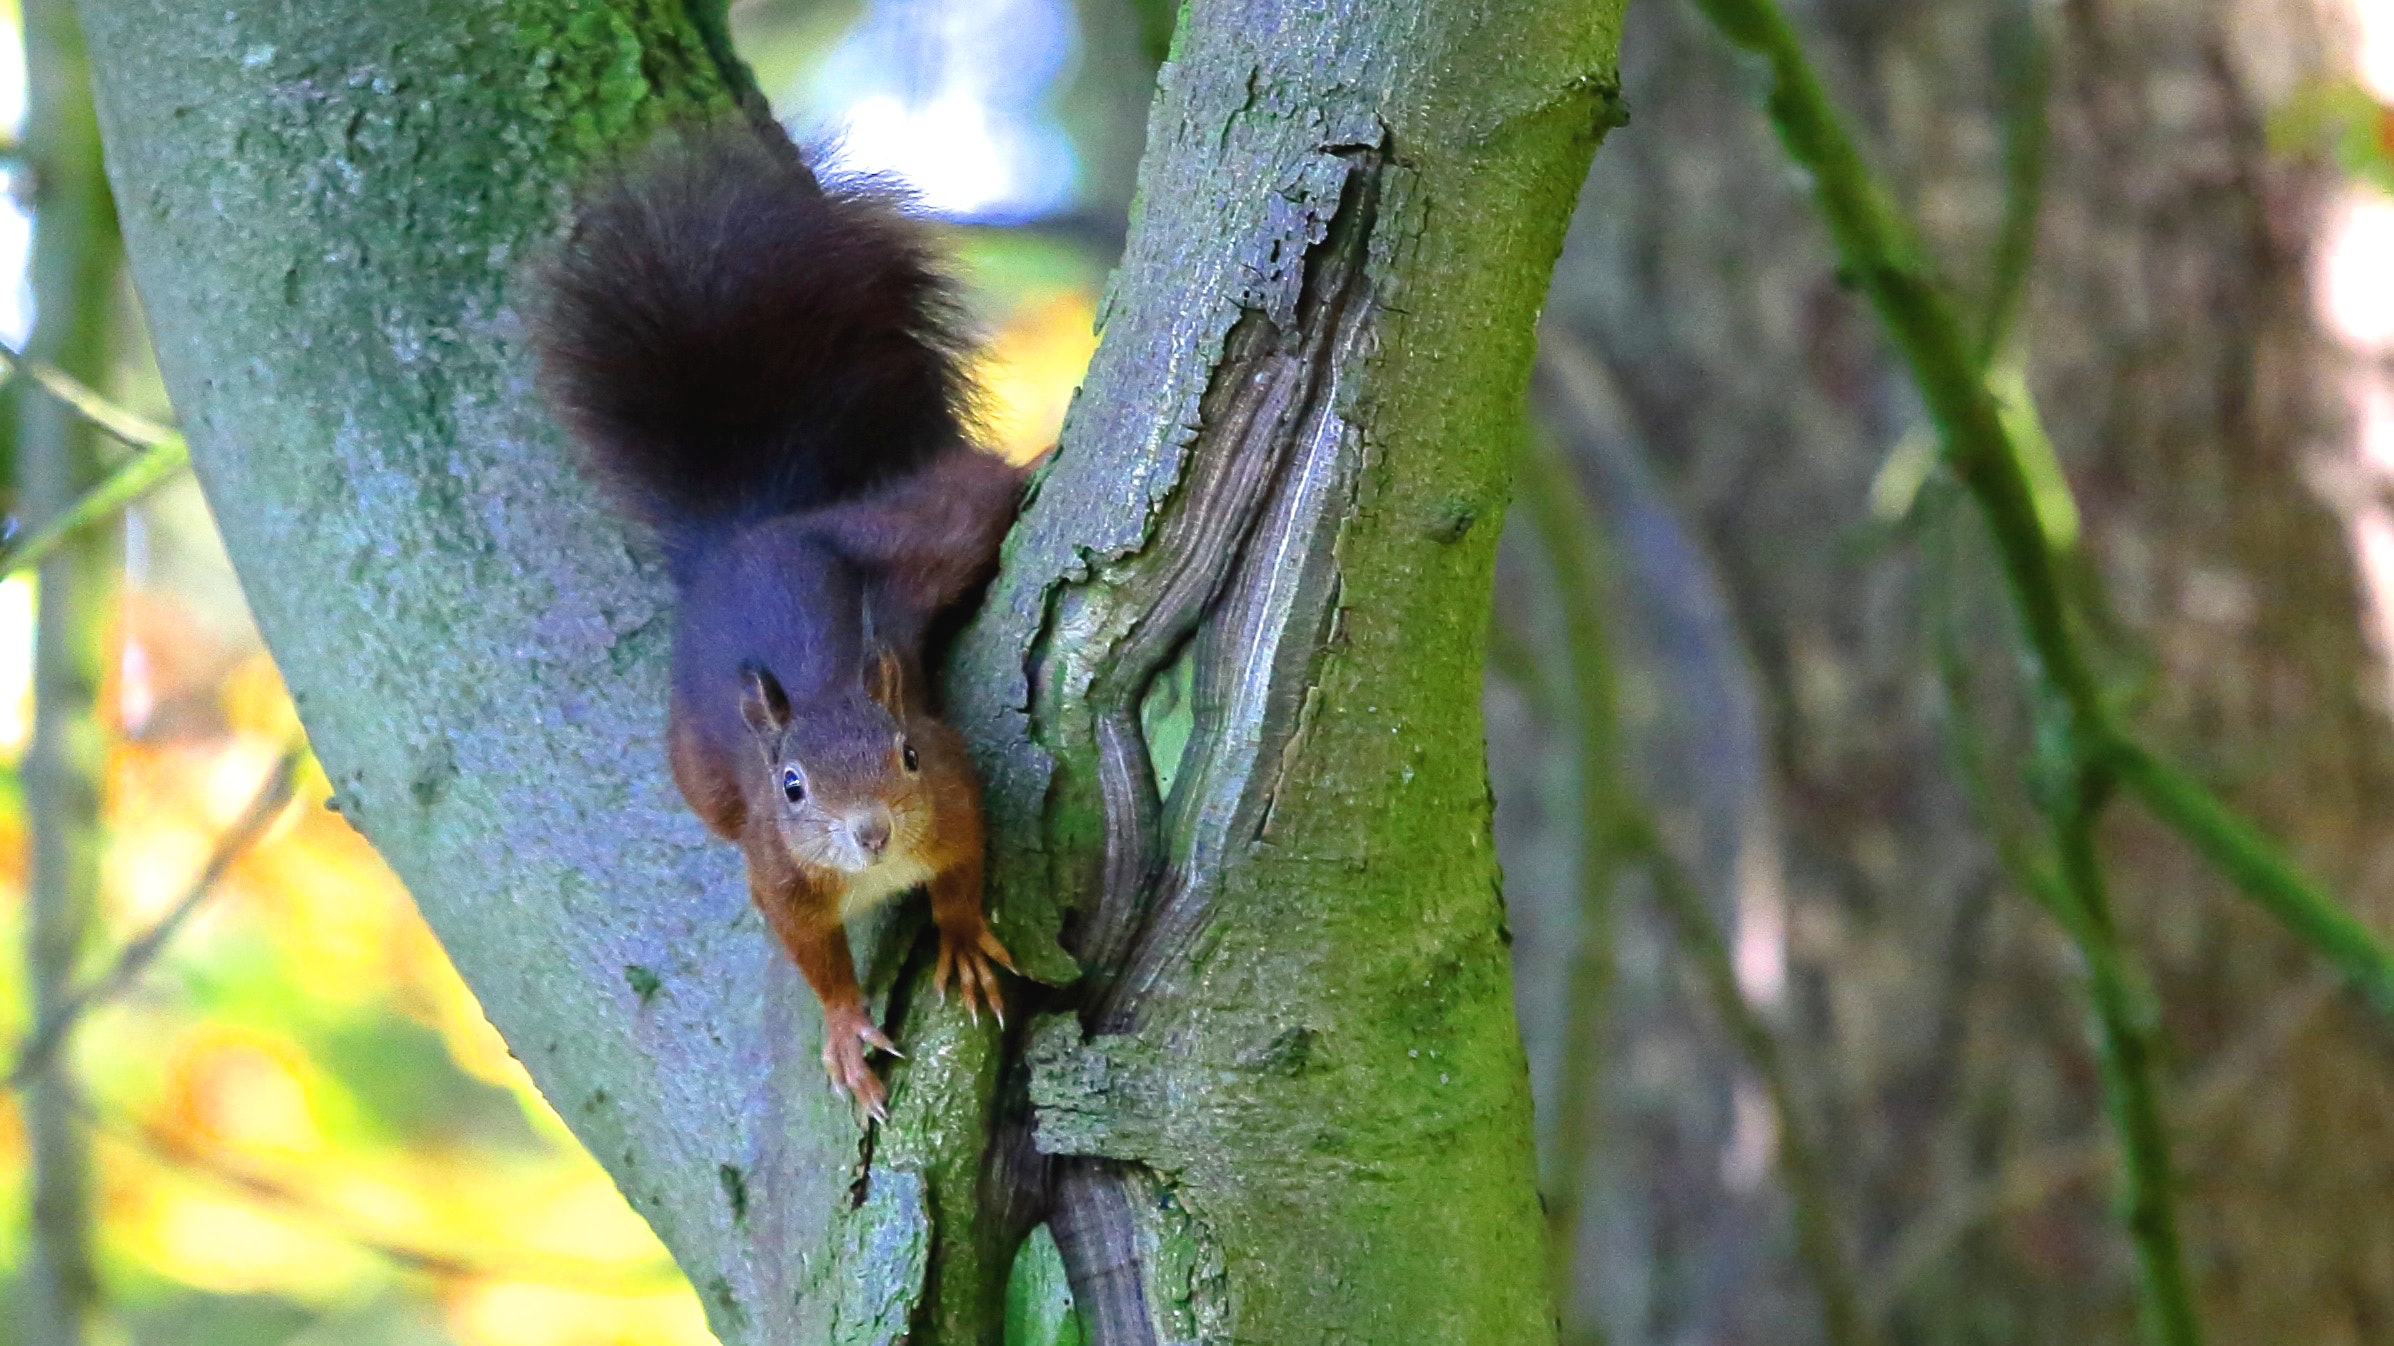
squirrel, fox squirrel, adaptation, tree, trunk, snout, wildlife, organism, plant, plant stem, rodent, Douglas squirrel, tail